African dance

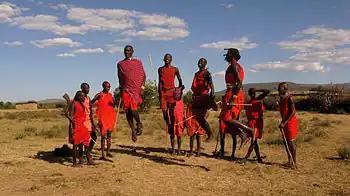
Traditional Maasai jumping dance

Musical accompaniment for African dances is highly varied. Most dances make use of the human voice in the form of singing, shouting, recitations, grunts, whispering, and other vocalizations. Many groups use drums. In an African community, coming together in response to the beating of the drum is an opportunity to give one another a sense of belonging and of solidarity, a time to connect with each other and be part of a collective rhythm of the life in which young and old, rich and poor, men and women are all invited to contribute to the society. On the other hand, nomadic groups such as the Maasai do not traditionally use drums.